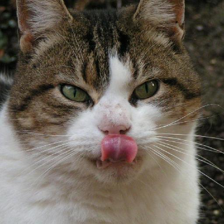
Label: animals